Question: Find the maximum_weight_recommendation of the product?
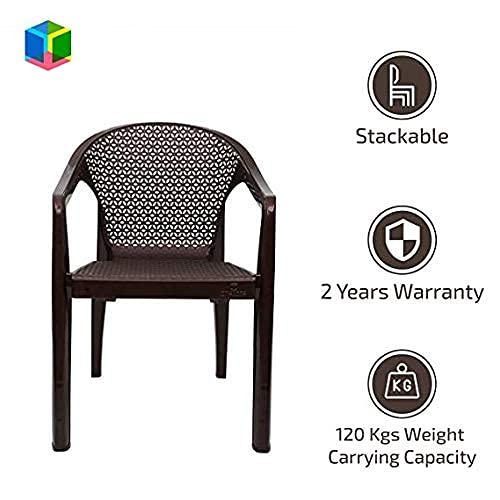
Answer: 120 kilogram